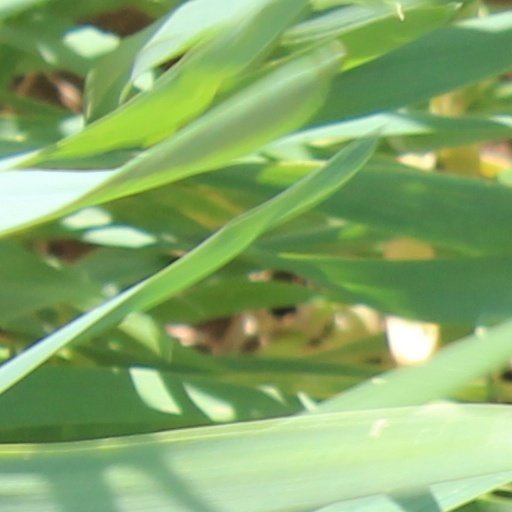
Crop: wheat